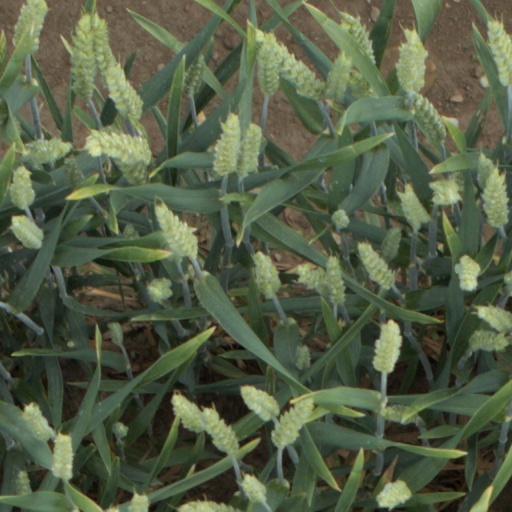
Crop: wheat